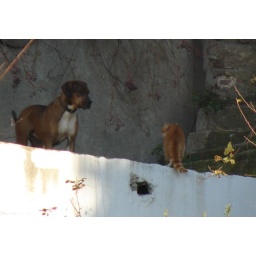
This kitty showed no sign of fear against this doggy, and even intimidated it.